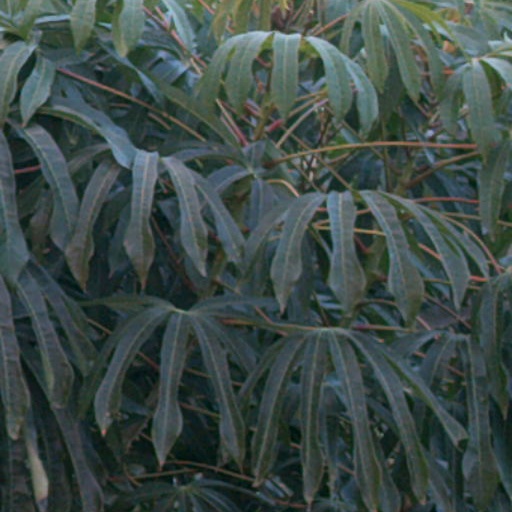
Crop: cassava